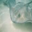
Label: ray